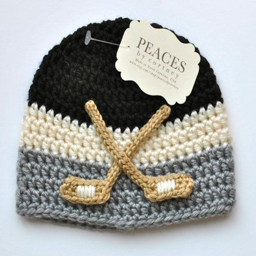
hockey - themed beanie for a baby